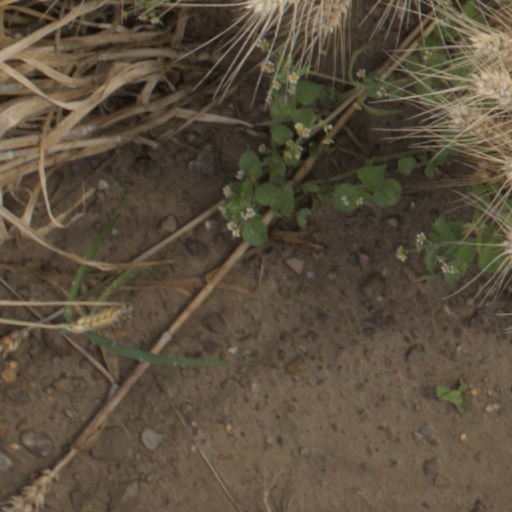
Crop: wheat